Yung Shue Wan Ferry Pier

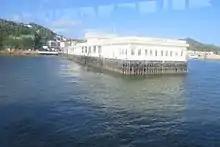
Yung Shue Wan Ferry Pier

Yung Shue Wan Ferry Pier is a ferry pier located on the waterfront of Yung Shue Wan in Yung Shue Wan Main Street, Lamma Island, Hong Kong. There are two ferry routes provided in the pier. One is the service between Yung Shue Wan and Central, operated by Hong Kong & Kowloon Ferry. Another one is the service between Yung Shue Wan and Aberdeen via Pak Kok Tsuen, operated by Tsui Wah Ferry.